Anatolian rug

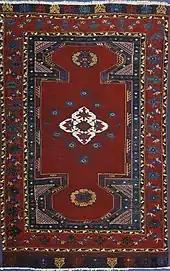
Anatolian double-niche rug, Konya region, circa 1750–1800. LACMA M.2004.32

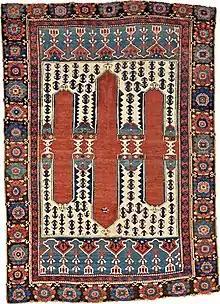
Bergama rug, west Anatolia, first half of 18th century.

Anatolian rug or Turkish carpet (Turkish: "Türk Halısı") is a term of convenience, commonly used today to denote rugs and carpets woven in Anatolia and its adjacent regions. Geographically, its area of production can be compared to the territories which were historically dominated by the Ottoman Empire. It denotes a knotted, pile-woven floor or wall covering which is produced for home use, local sale, and export, and religious purpose. Together with the flat-woven kilim, Anatolian rugs represent an essential part of the regional culture, which is officially understood as the Culture of Turkey today, and derives from the ethnic, religious and cultural pluralism of one of the most ancient centres of human civilisation.